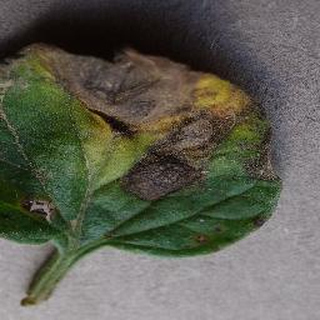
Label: tomato_early_blight